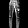
Label: Trouser